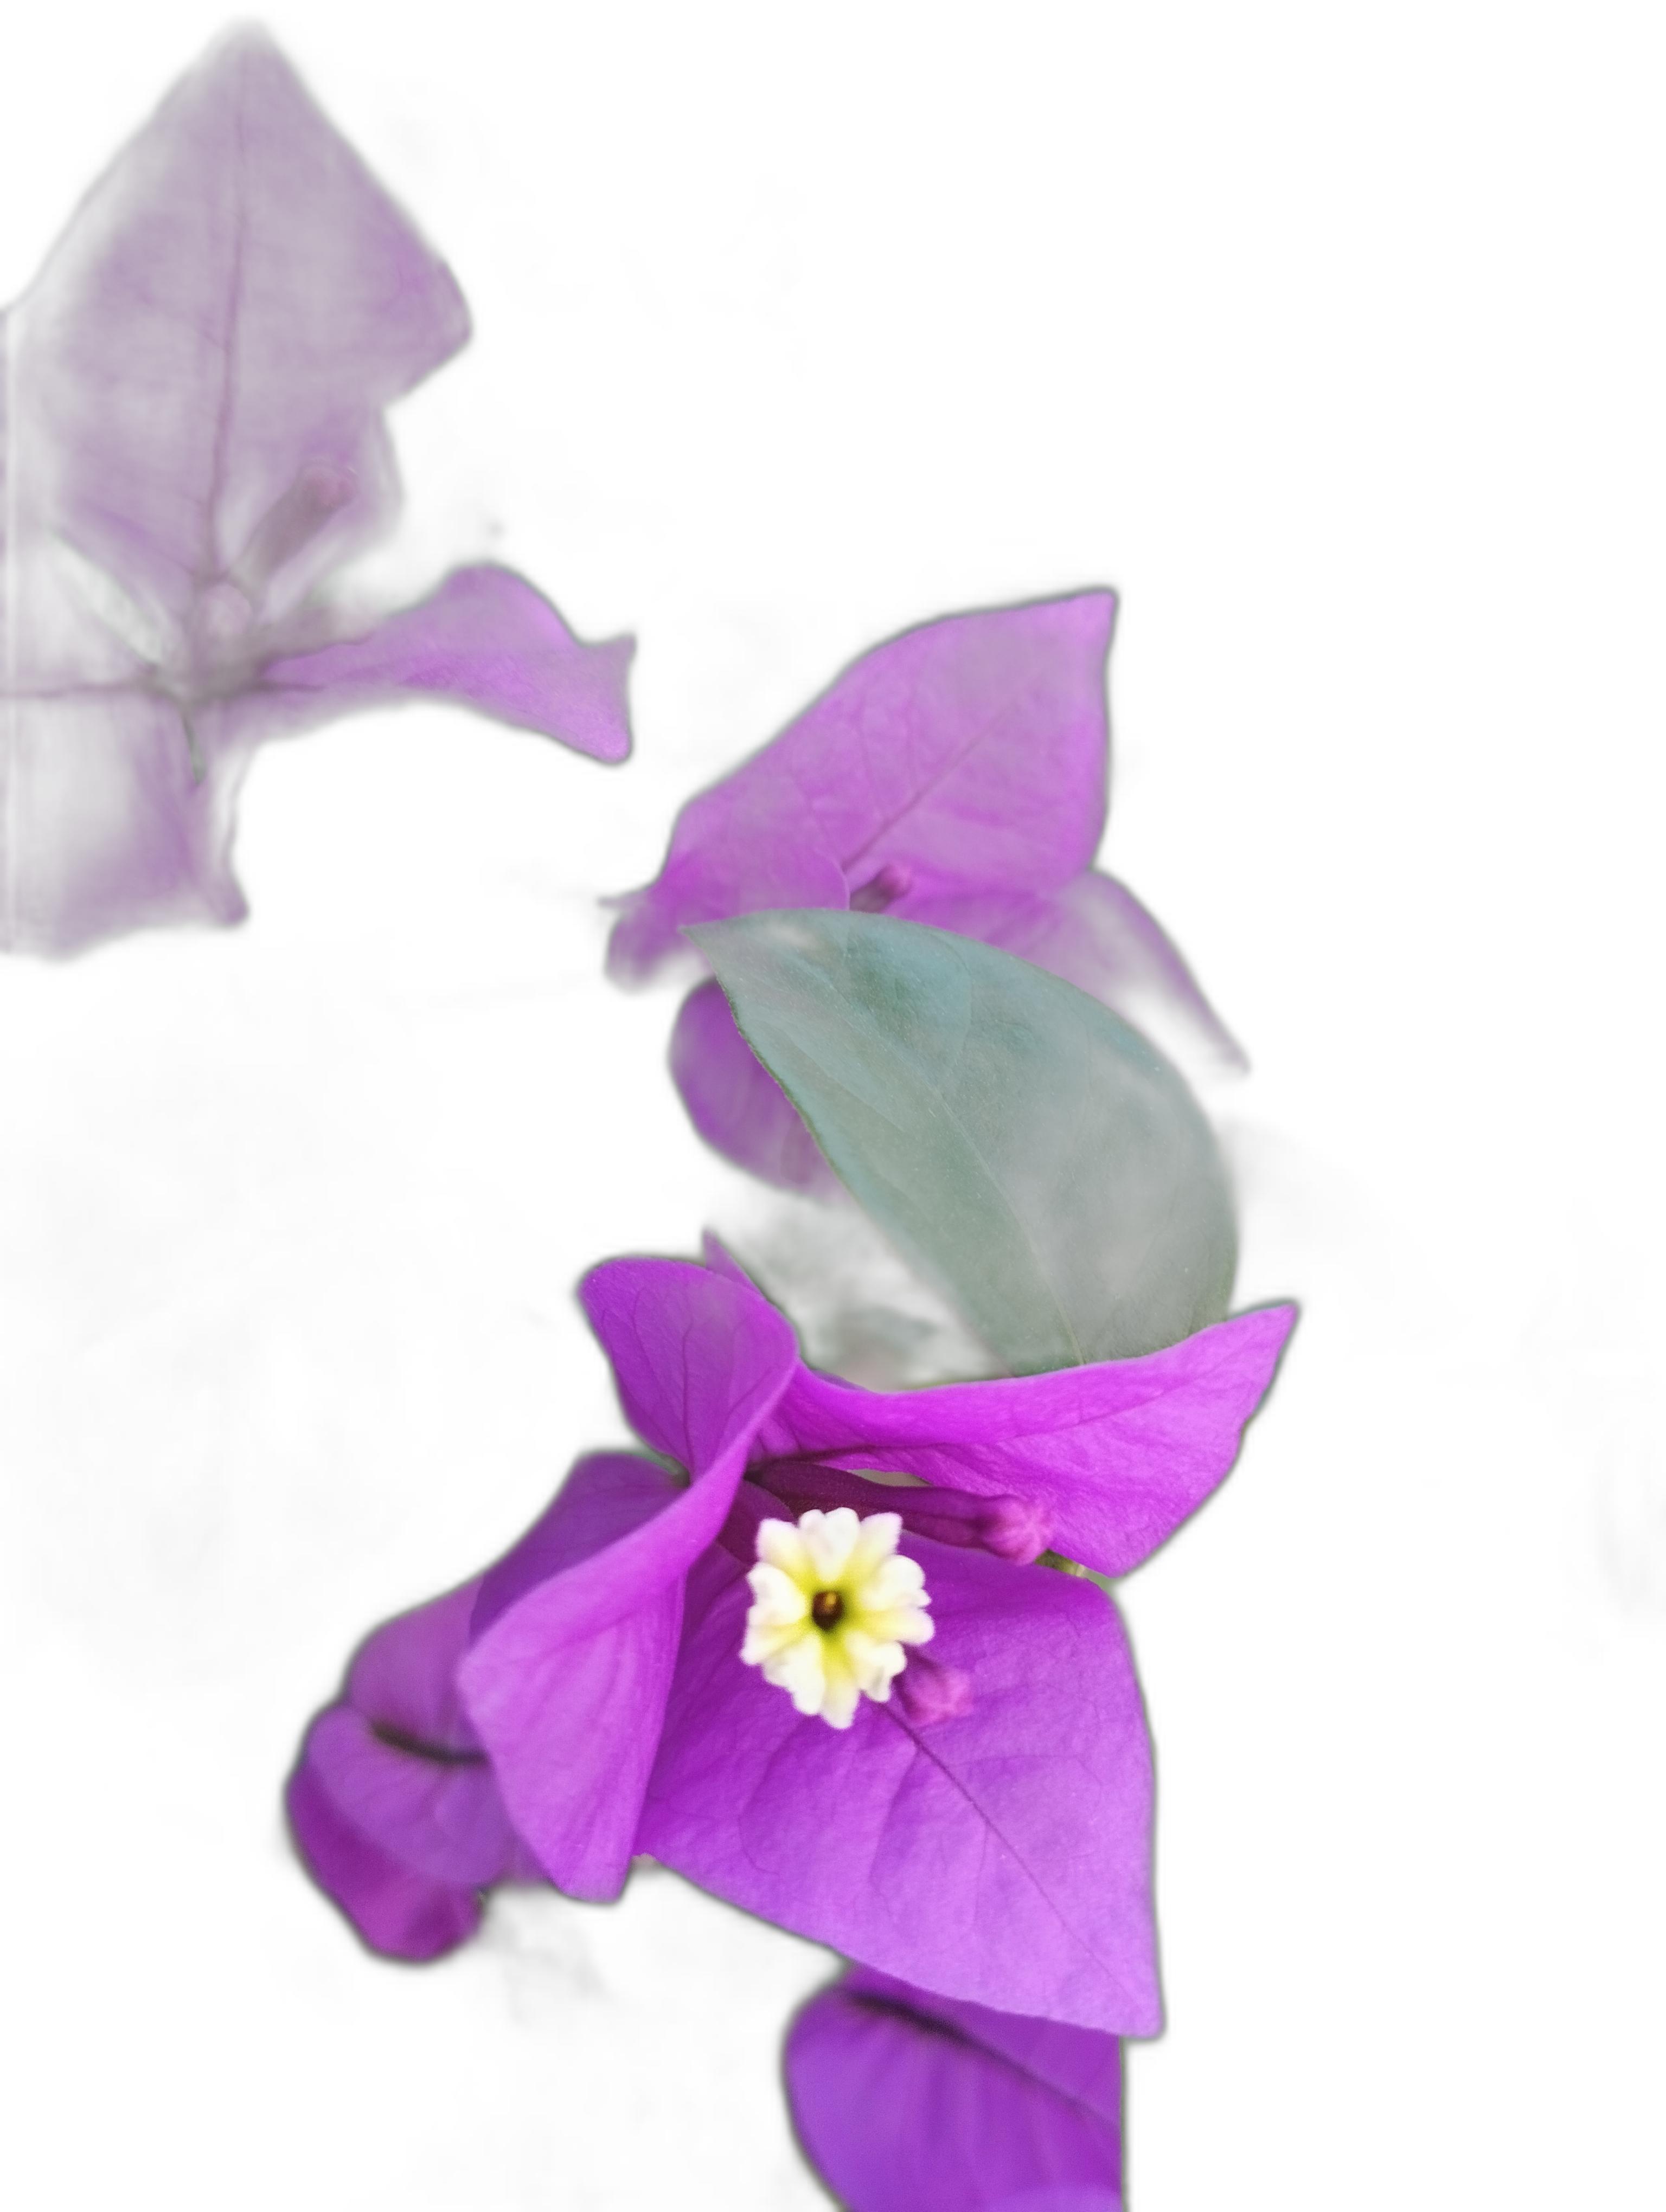
Label: Bougainvillea